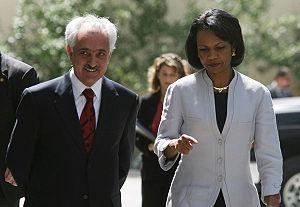
Rangin Dadfar Spanta, né le 15 décembre 1954 à Hérat, est un homme politique afghan. Ministre des Affaires étrangères de l'Afghanistan de 2006 à 2010, il succède à Abdullah Abdullah. Précédemment il a été le conseiller en Affaires internationales du président Hamid Karzai. Il fut aussi pendant plusieurs années professeur de science politique à l'université d'Aix-la-Chapelle en Allemagne.